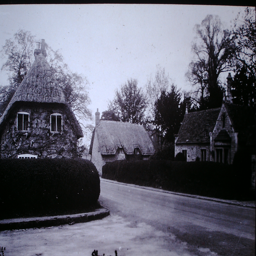
accommodation type is on the left